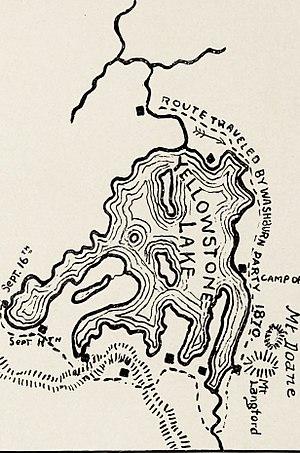
L’expédition Washburn de 1870 explora la région du nord-ouest de l’État américain du Wyoming. Cette région deviendra quelques années plus tard le parc national de Yellowstone. Conduite par Henry Washburn, Nathaniel P. Langford et sous une escorte de l’U.S. Army, dirigée par le lieutenant Gustavus C. Doane, l’expédition suivit en général le chemin de l’expédition Folsom qui s’était déroulée quelques années plus tôt.